Paul Bunyan and Babe the Blue Ox

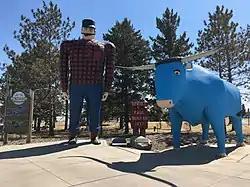
Statues such as these served to attract passers-by in automobiles as cars gained popularity through the 1920s and 1930s.

Paul Bunyan" and "Babe the Blue Ox are the names of a pair of large statues of the American folk hero Paul Bunyan and his ox, located in Bemidji, Minnesota. This roadside attraction has been listed on the National Register of Historic Places since 1988.